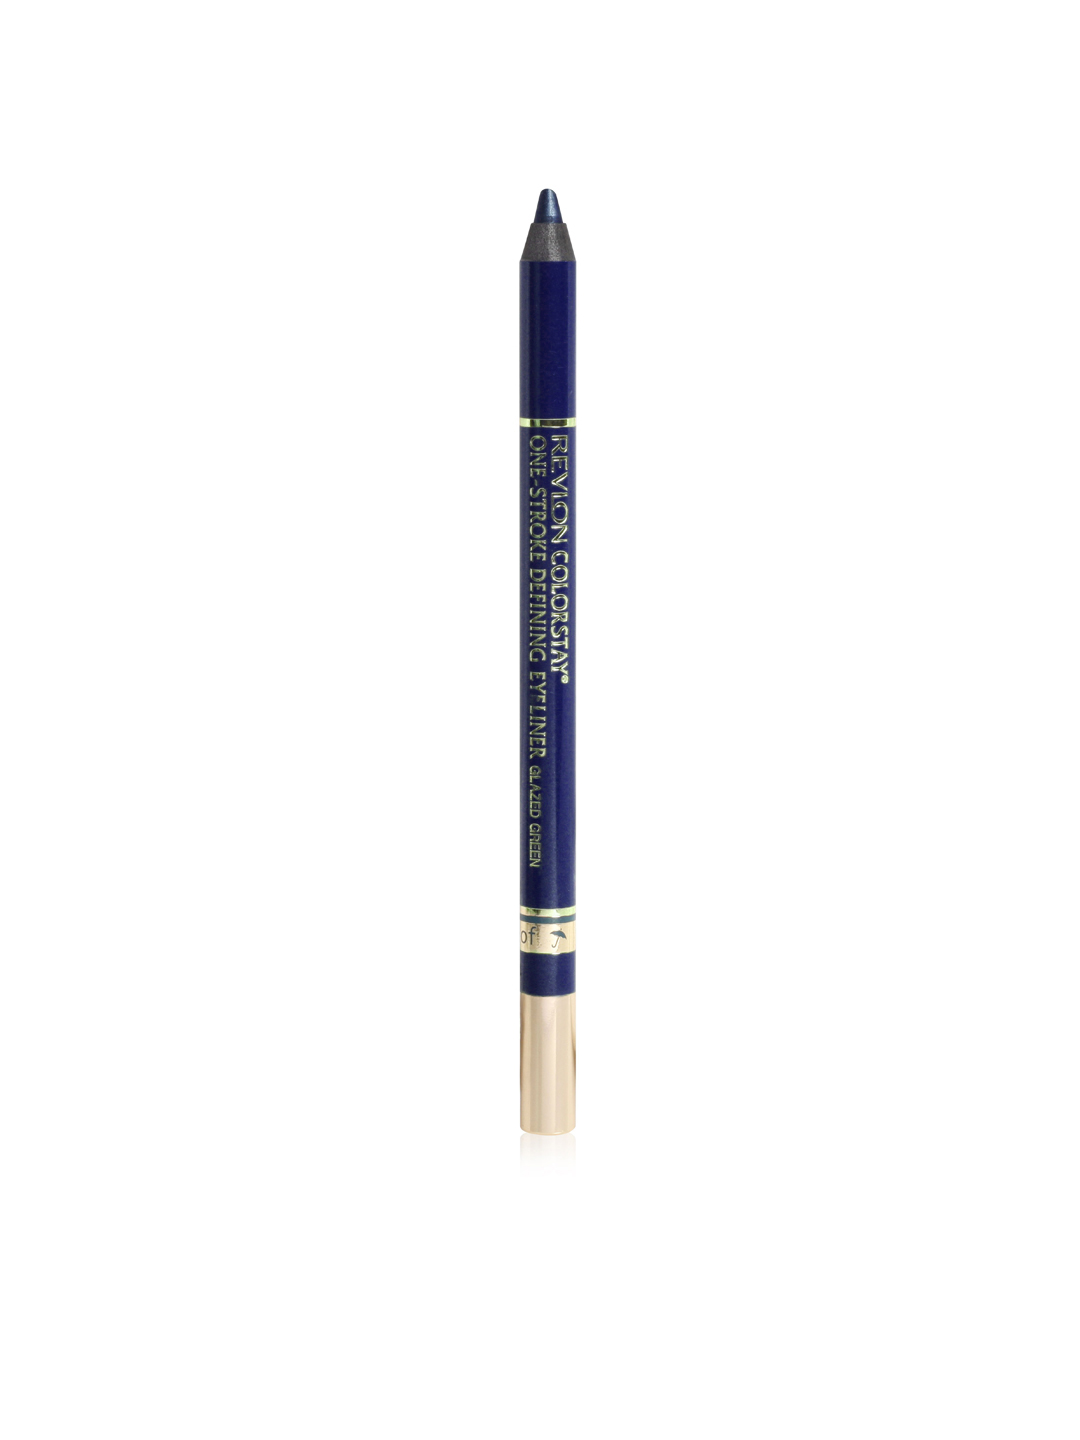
Revlon Colorstay One-Stroke Defining Blooming Blue Eye Pencil
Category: Personal Care / Makeup / Kajal and Eyeliner
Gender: Women
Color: Blue
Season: Spring 2017
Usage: Casual